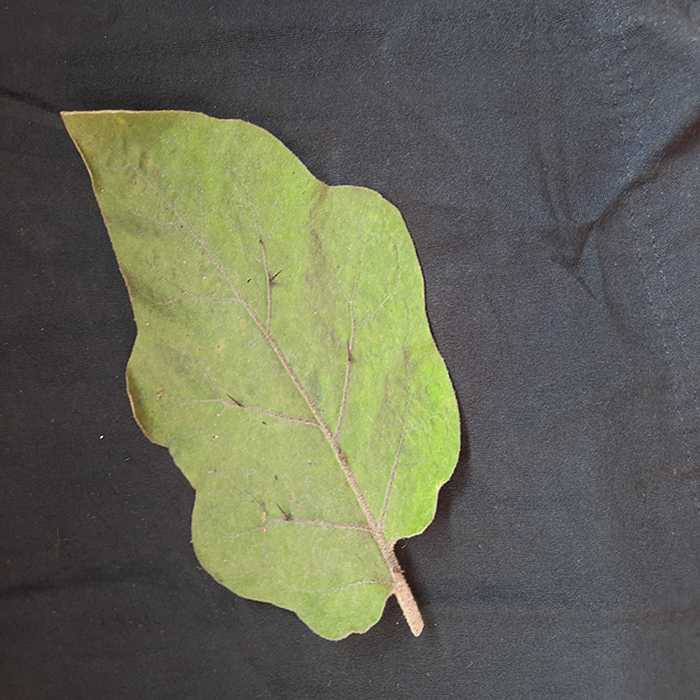
Plant: Eggplant
Label: Eggplant fresh leaf